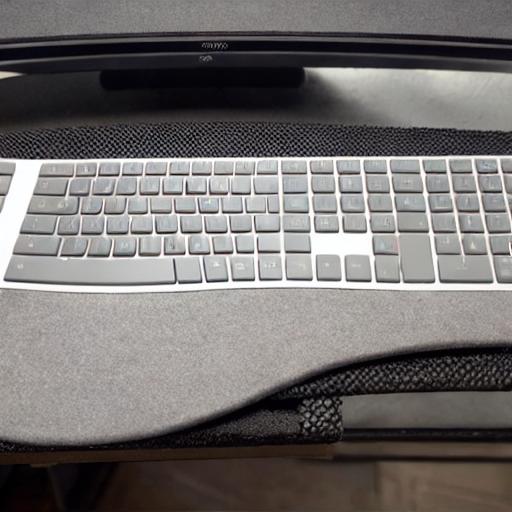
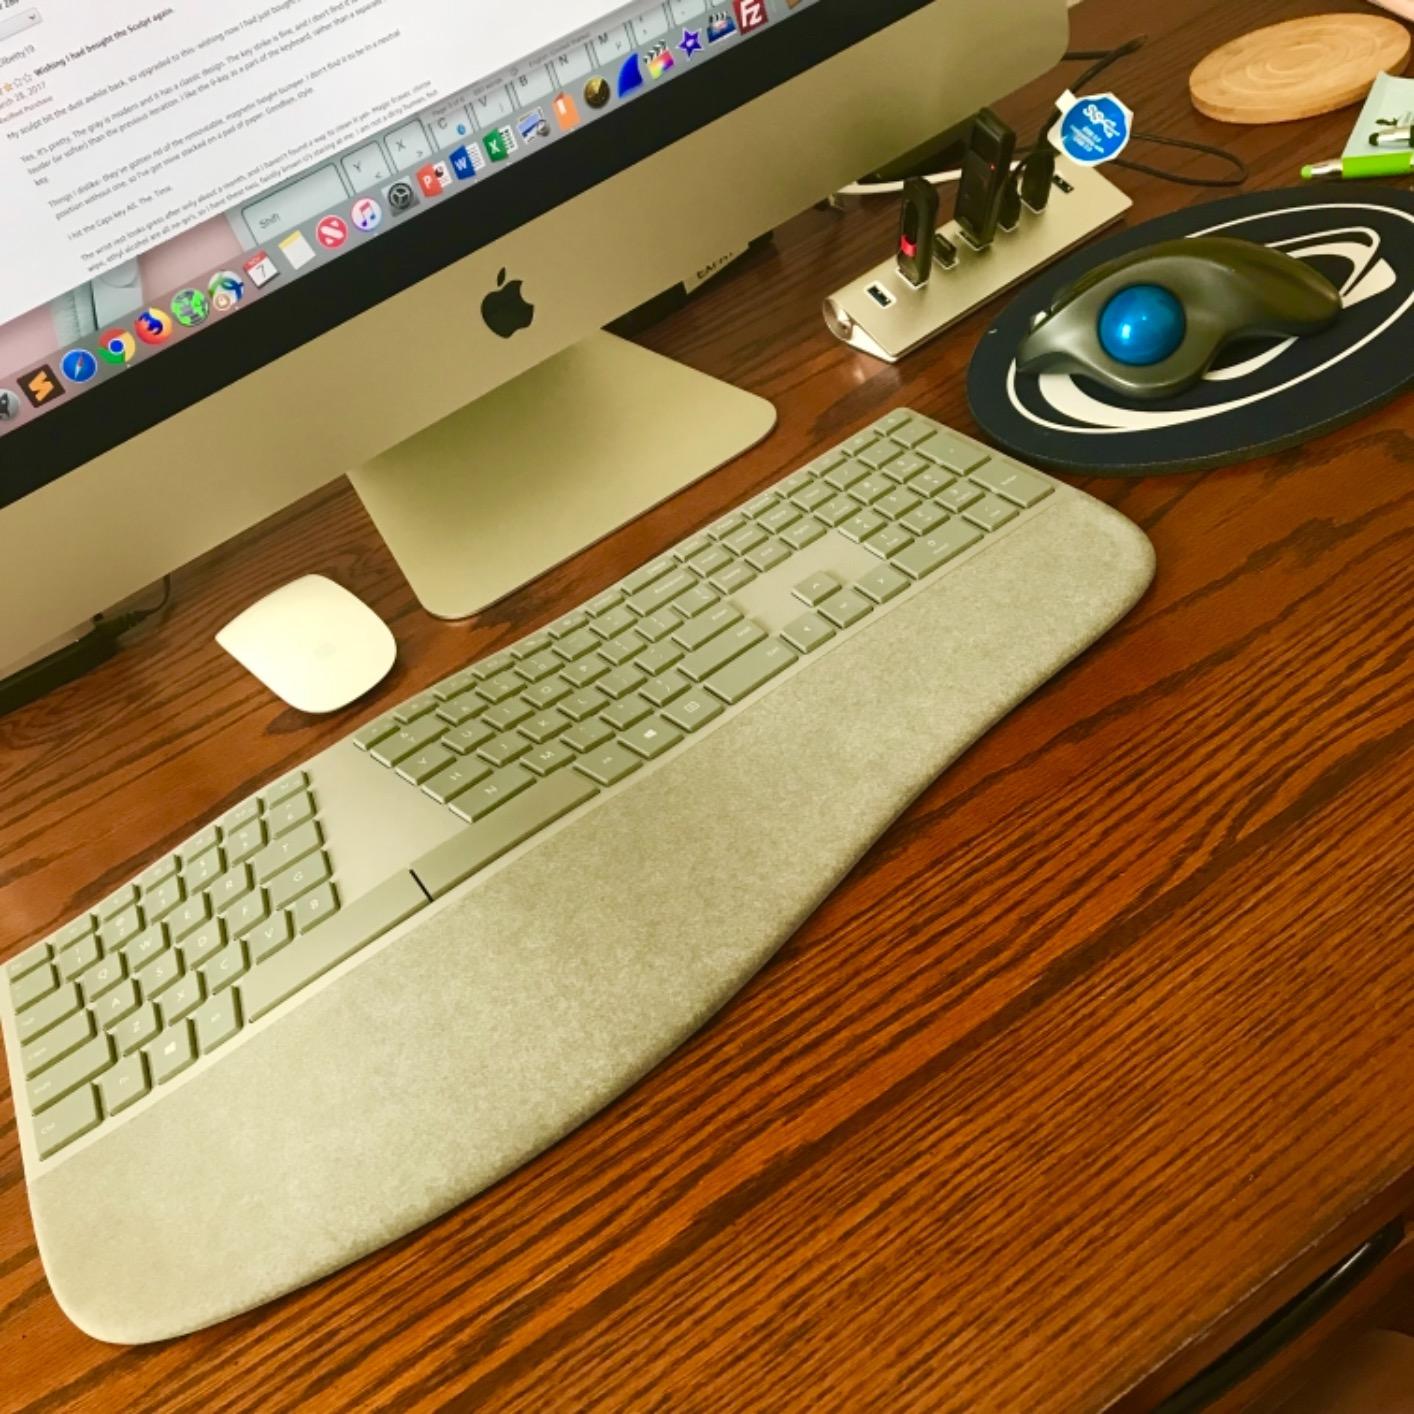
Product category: keyboard
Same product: no